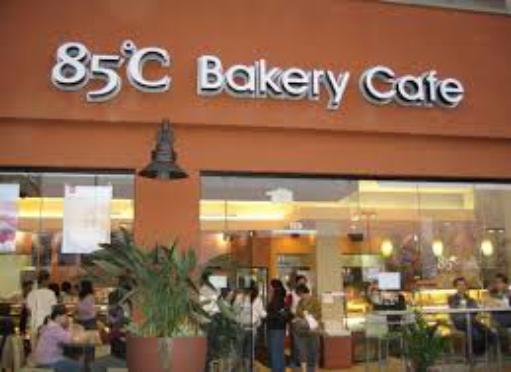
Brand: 85C Bakery Cafe
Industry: Food